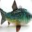
Label: trout